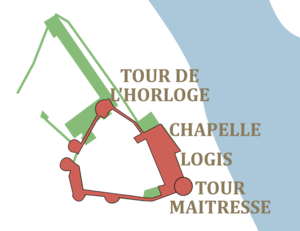
Plan schématique du château de Laval au XVème siècle, superposé au château actuel.
Le château de Laval est un château situé à Laval, dans le département français de la Mayenne. Sa fondation au XIᵉ siècle a permis la naissance de la ville. Monument emblématique de Laval, il occupe un promontoire rocheux au-dessus de la rivière Mayenne. Il est composé de deux ensembles distincts : le Vieux-Château, qui correspond au château-fort médiéval, et le Château-Neuf, galerie de la Renaissance transformée en palais de justice au XIXᵉ siècle. Ces deux monuments figurent sur la liste des 1 034 premiers monuments historiques français classés en 1840.